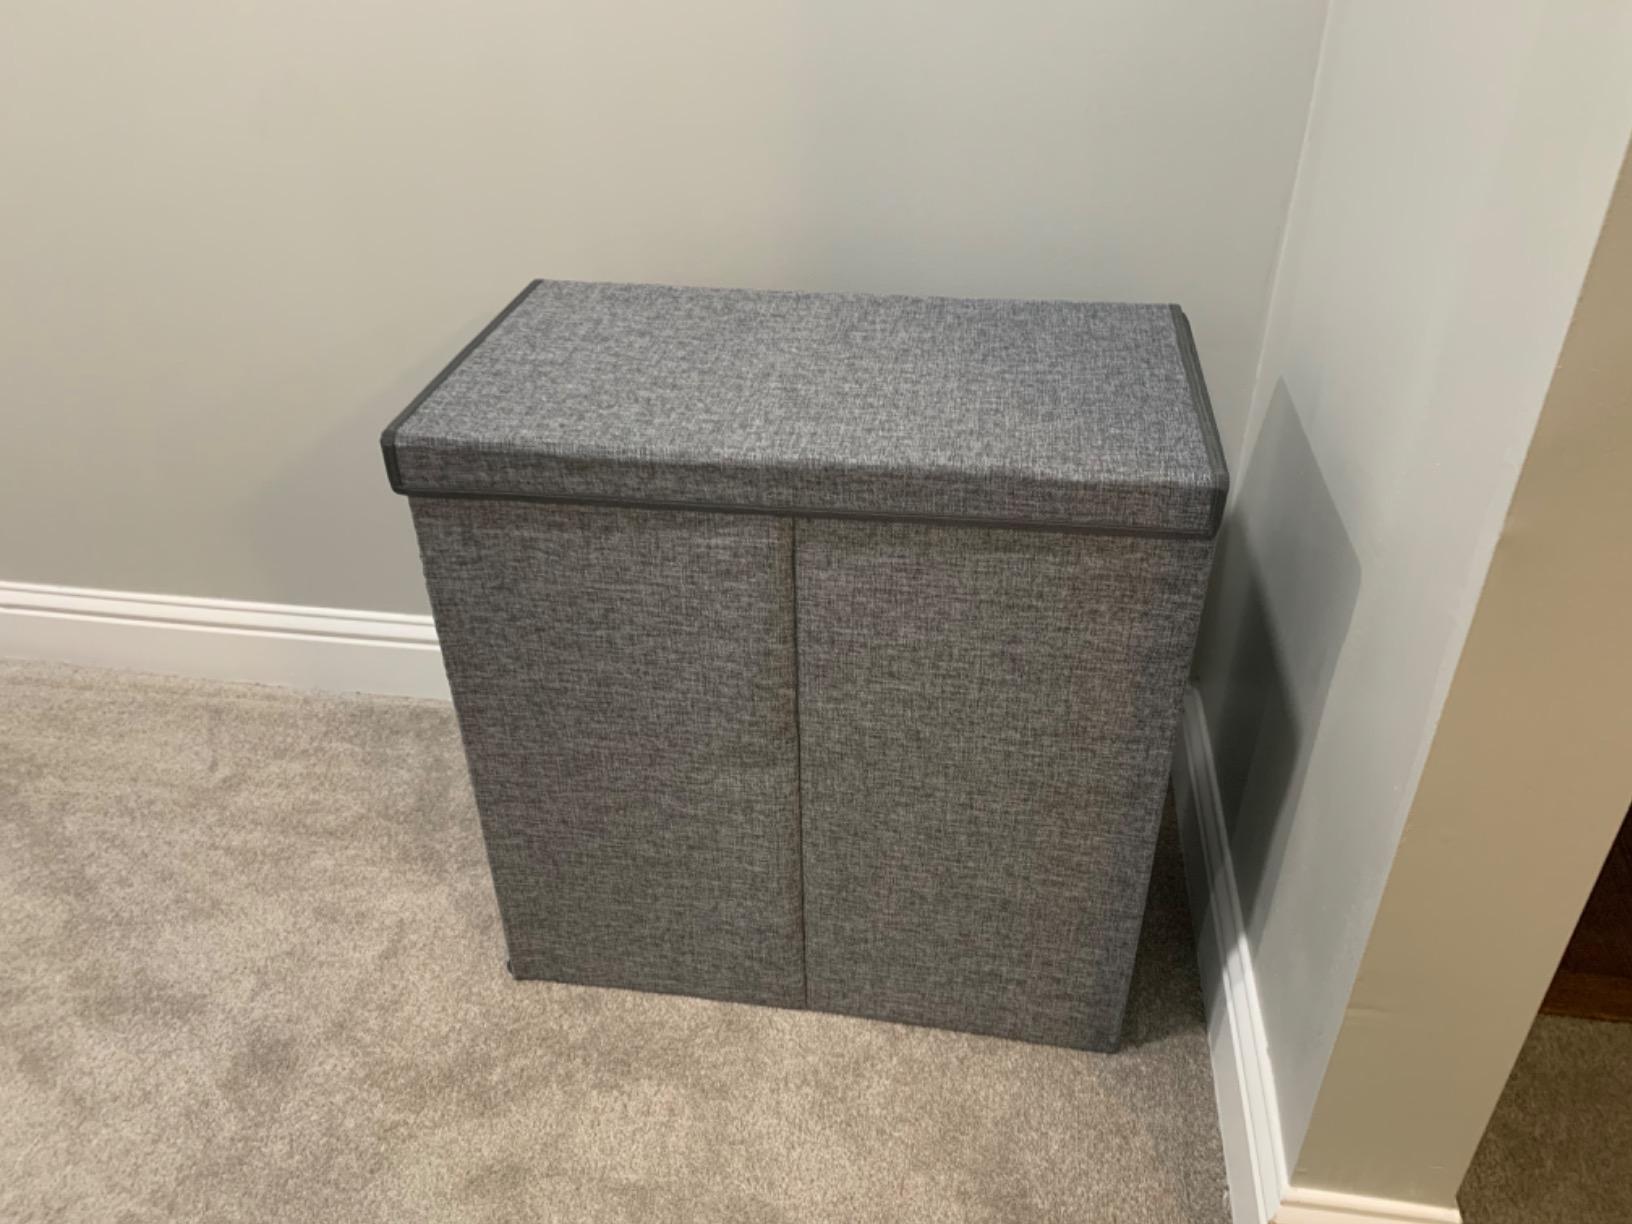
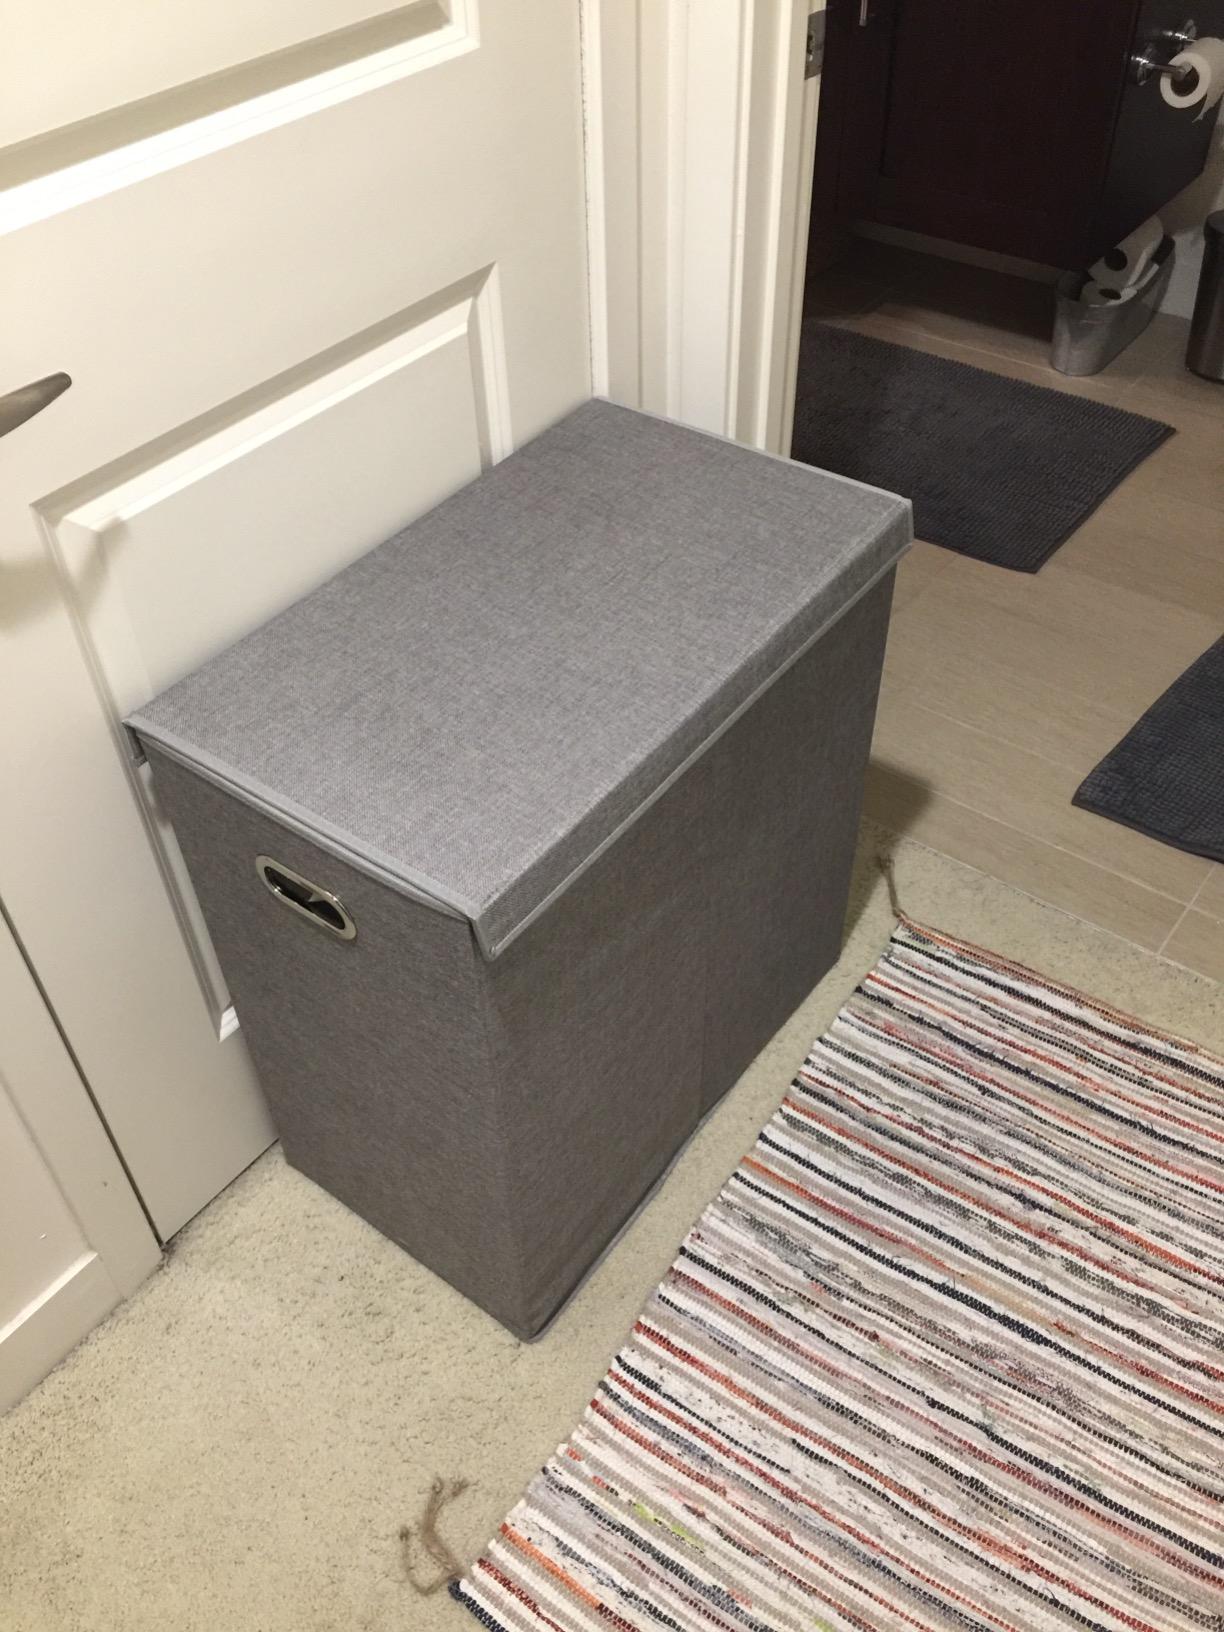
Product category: items_hamper
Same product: yes